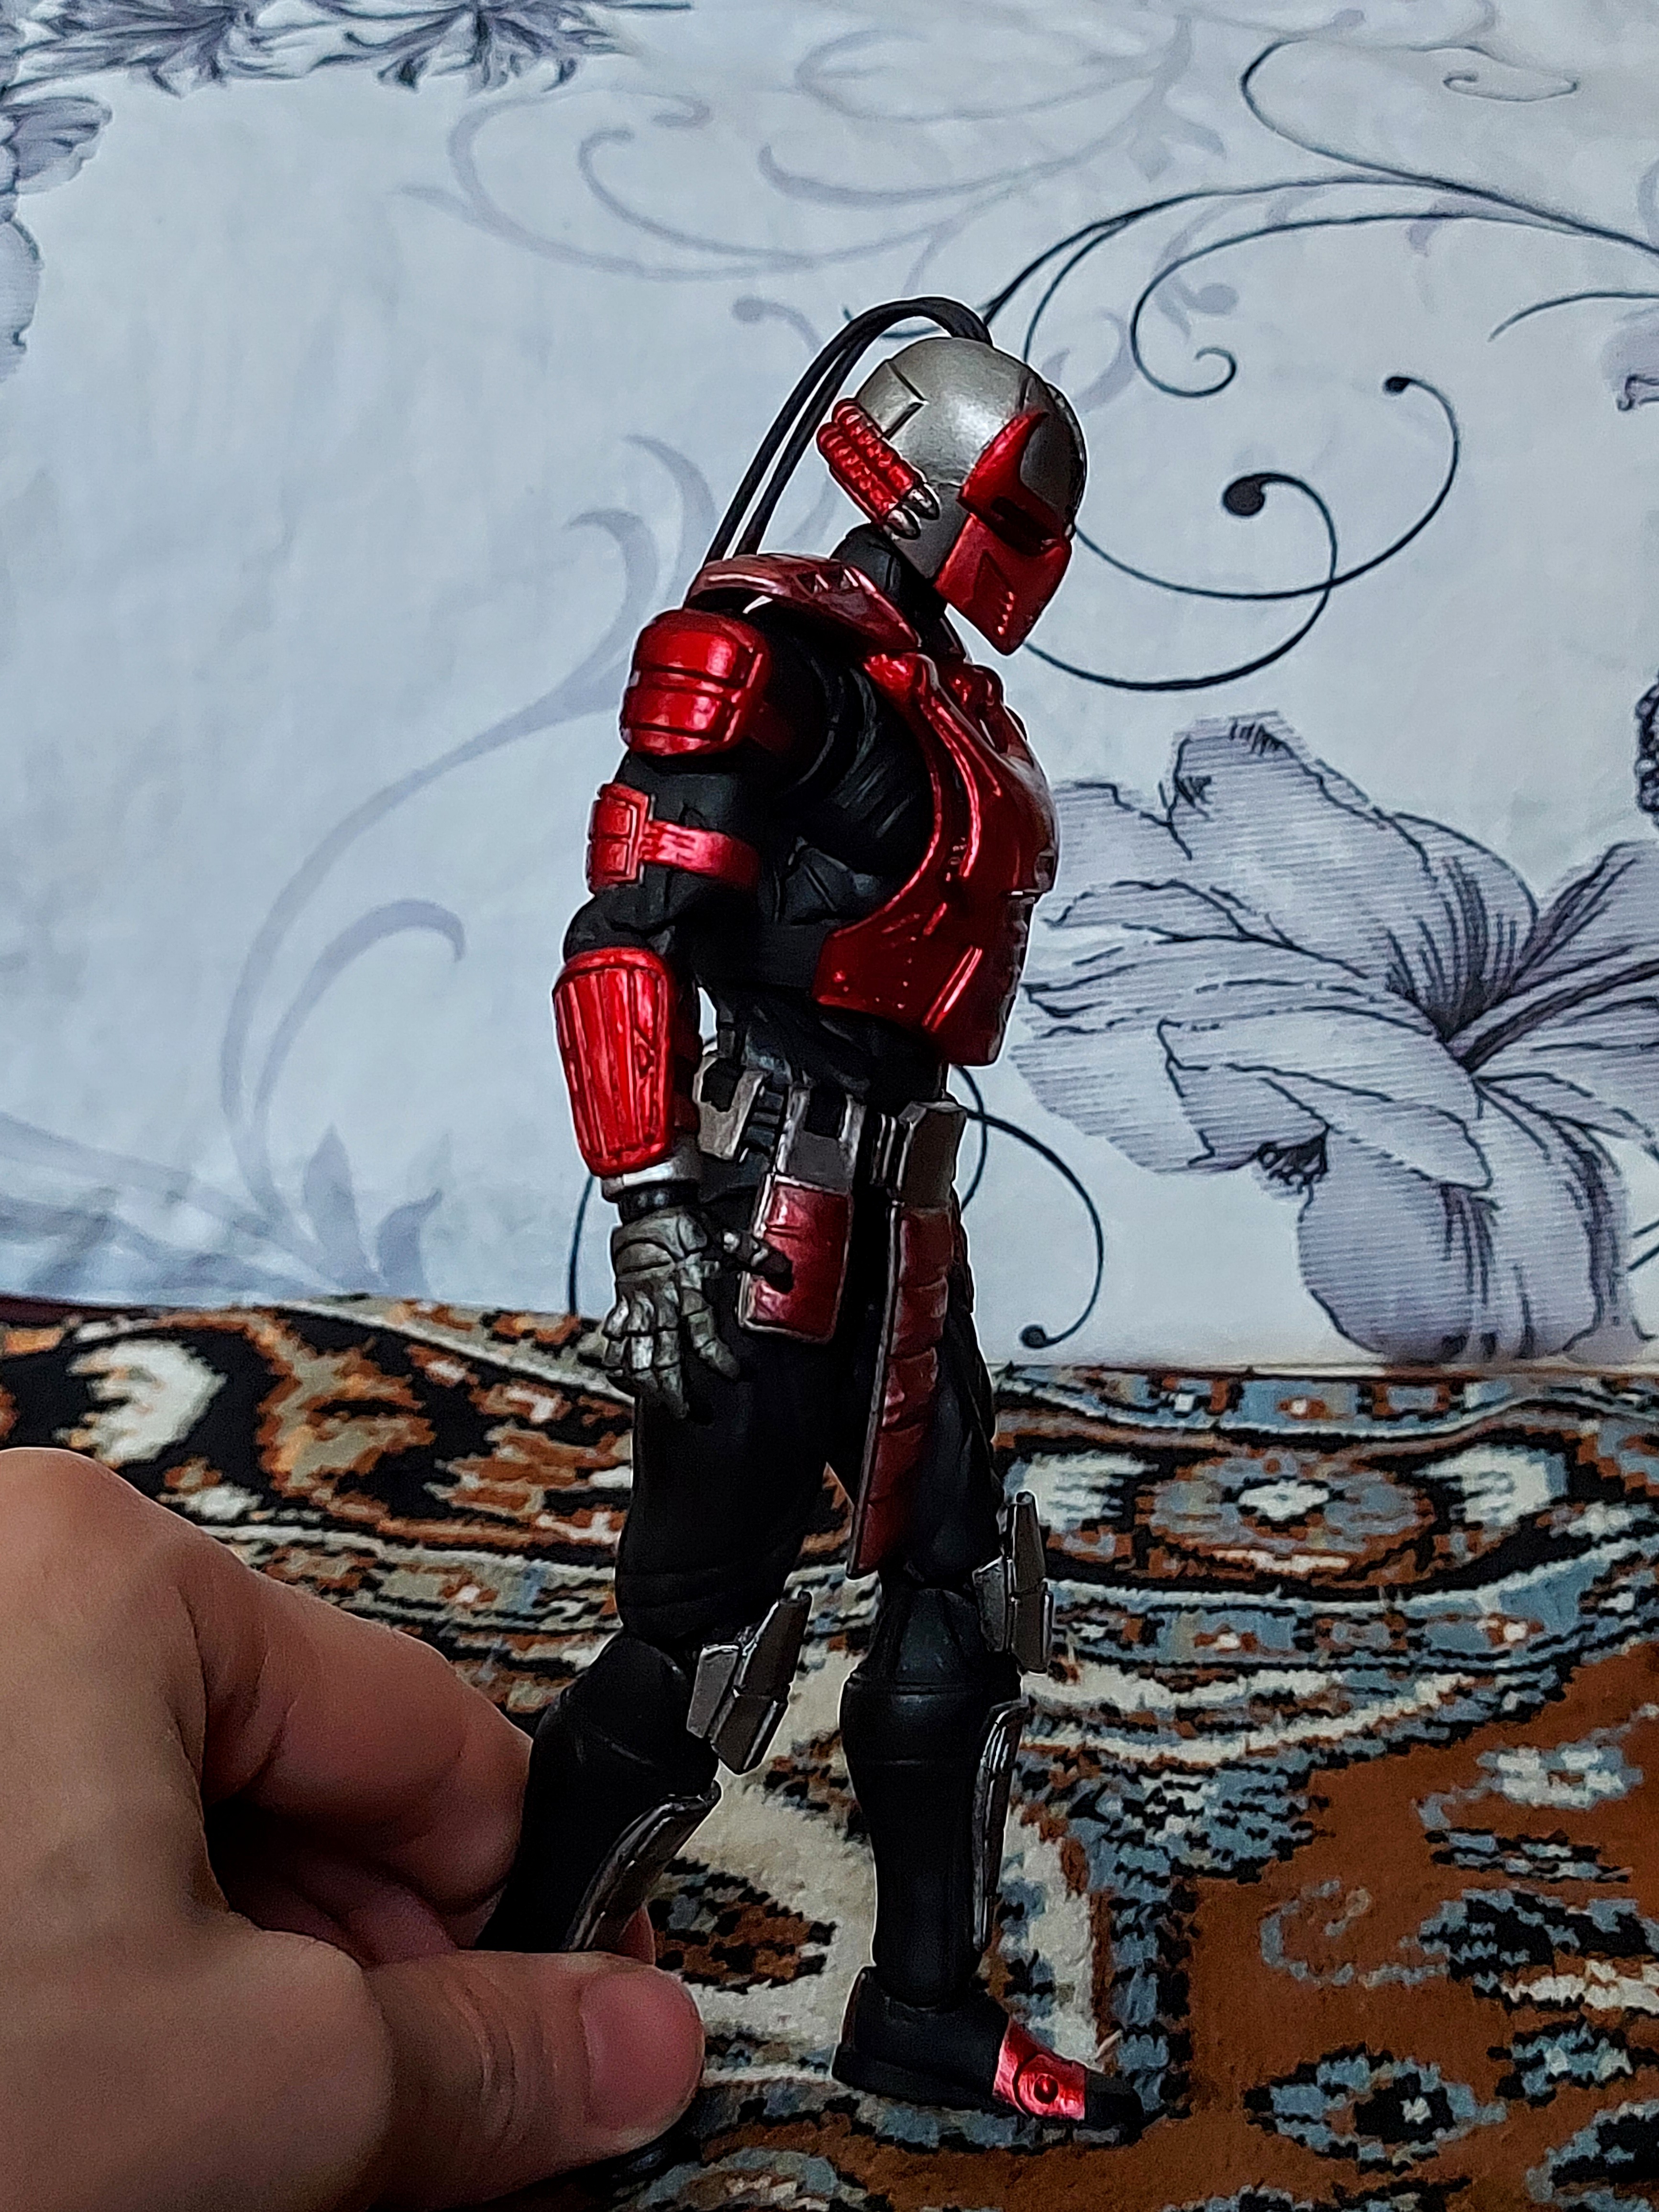
Shokan, storm, collectibles, warrior, fighter, action, figure, art, personal protective equipment, illustration, fictional character, painting, carmine, visual arts, glass, cg artwork, armour, fiction, nail, drawing, costume design, sketch, machine, pattern, spider man, metal, adventure, graphic design, flesh